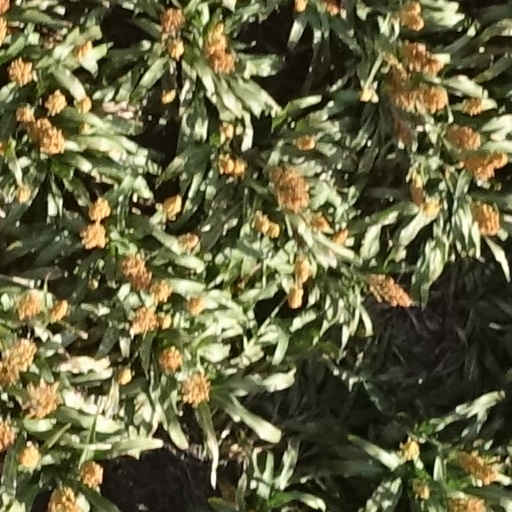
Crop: sorghum